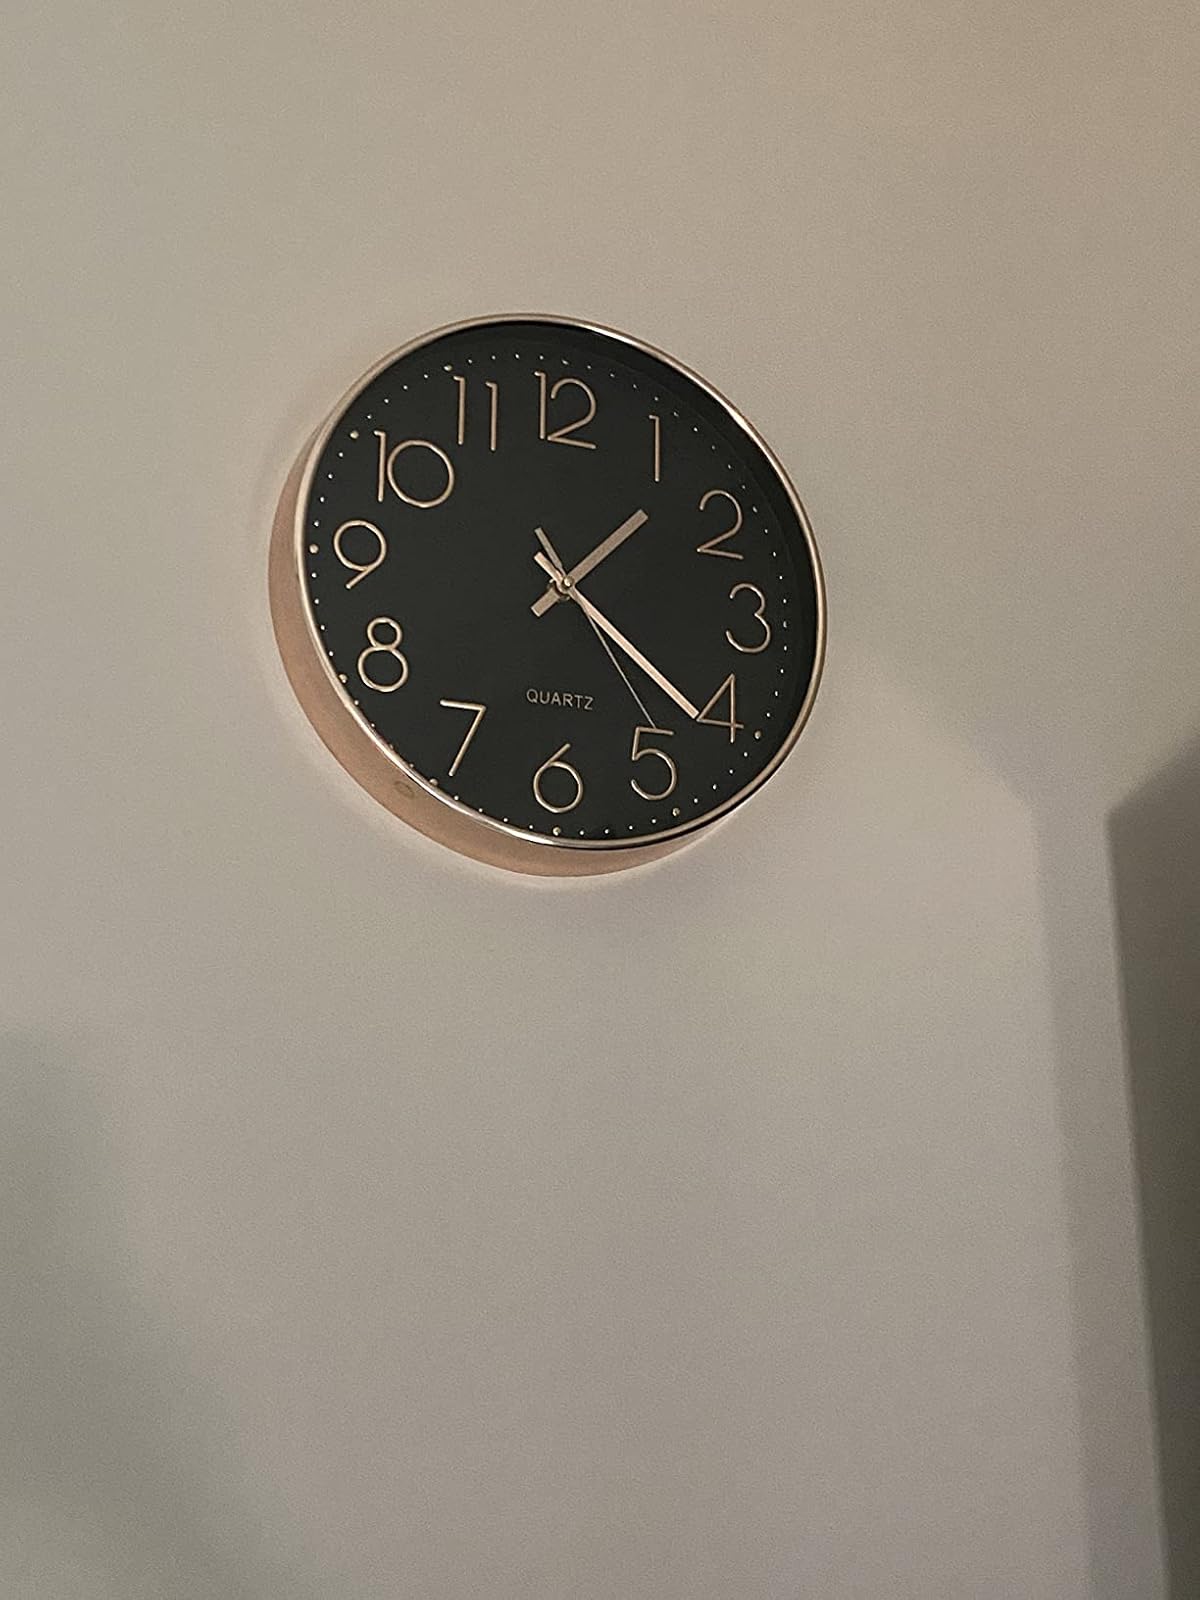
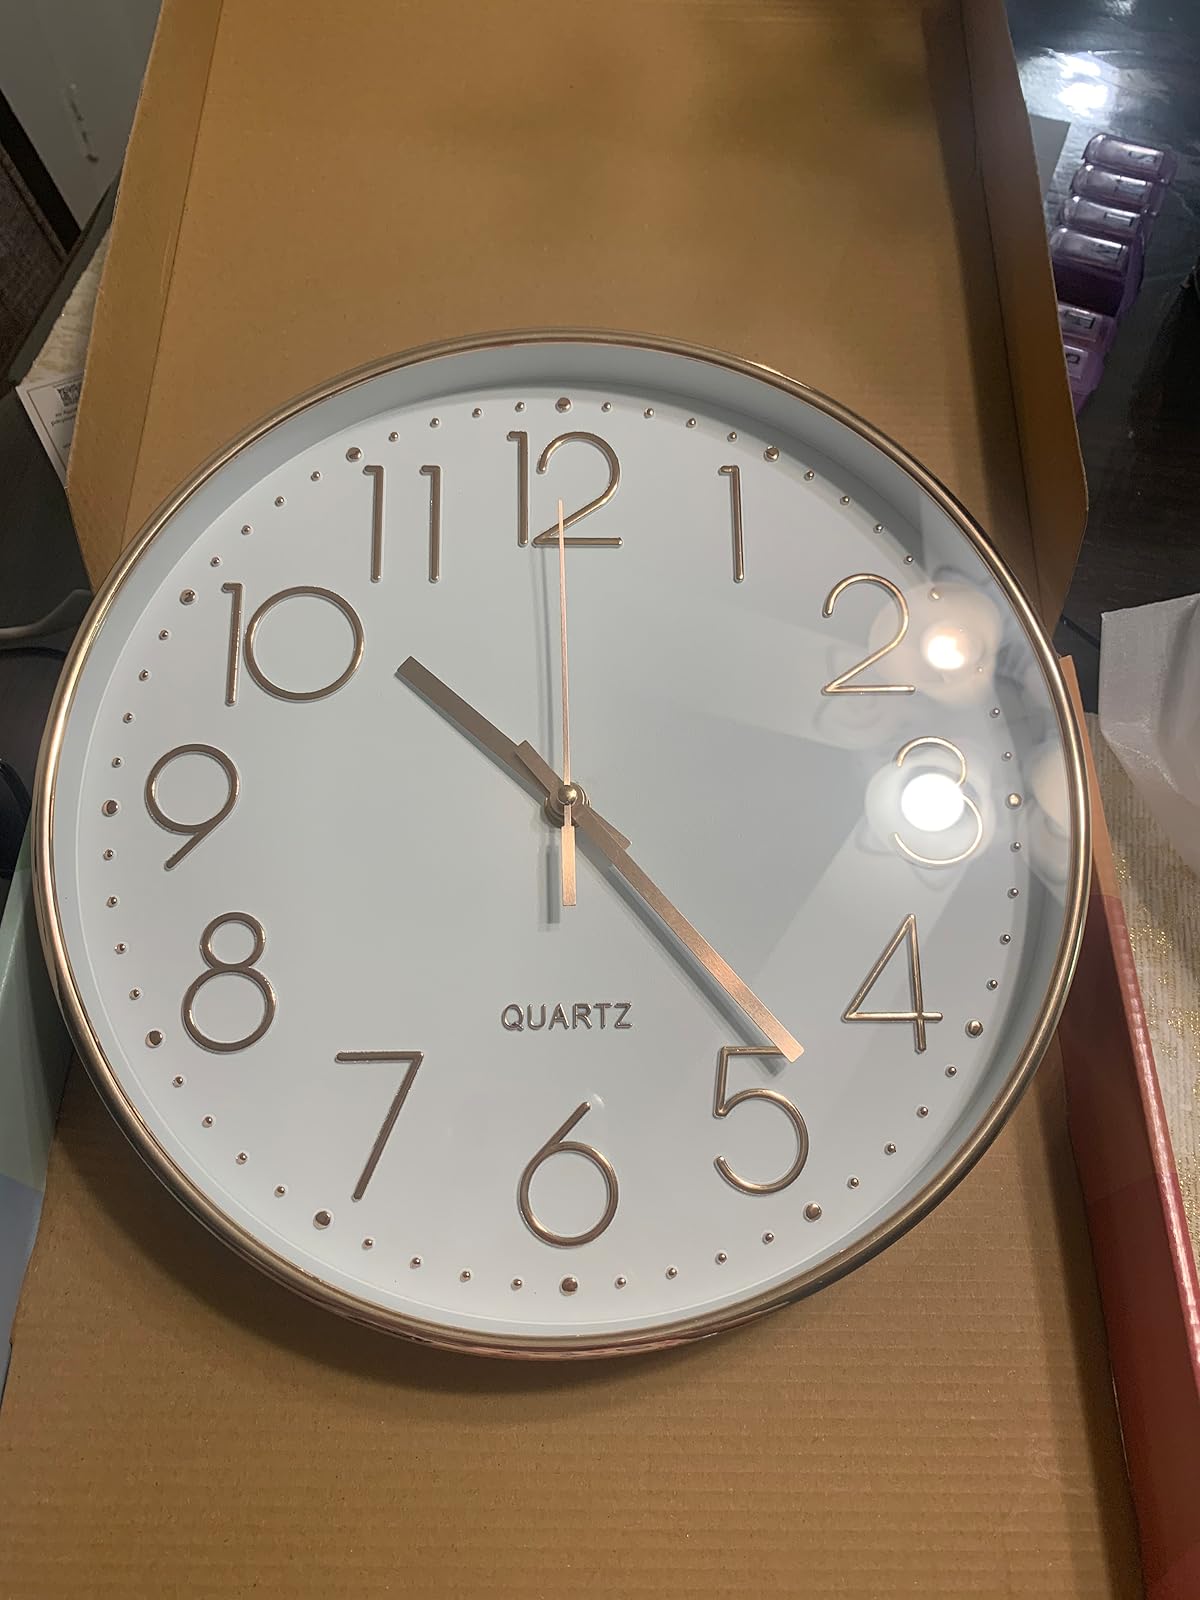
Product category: clock
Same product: no